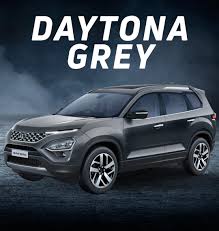
Label: noambulance